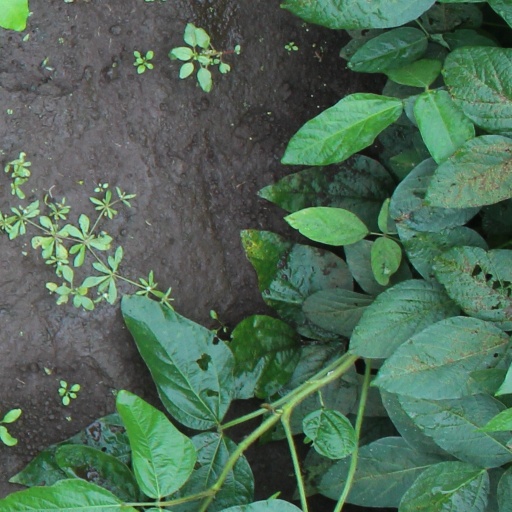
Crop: soybean